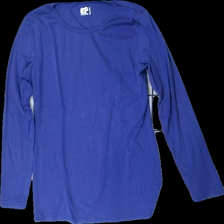
View: front
Type: Top
Category: Ladies
Brand: Not in the list
Brand text on label: ep collection
Colors: Purple
Material: 100% cotton
Cut: Regular
Size: 42
Season: All
Price range: <50
Recommended usage: Reuse